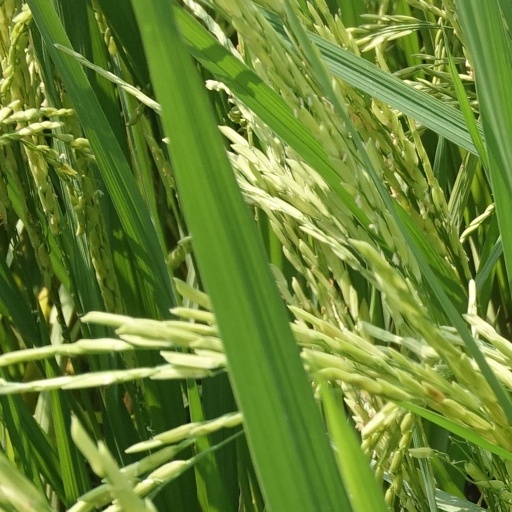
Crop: rice